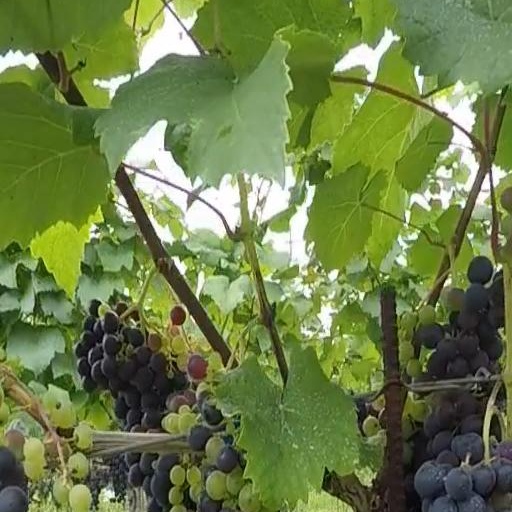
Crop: grape